Café Teatret

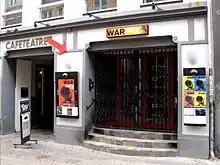
Café Teatret

Café Teatret is a theater in Copenhagen, Denmark, that was established in 1972. It is located in Skindergade. The company stages new Danish plays as well as Danish premieres of foreign plays. One season usually sees between four and eight productions.